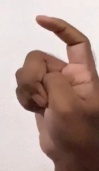
ASL sign: X